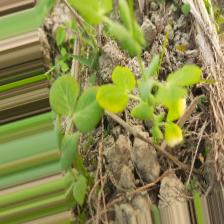
Label: Ascochyta blight